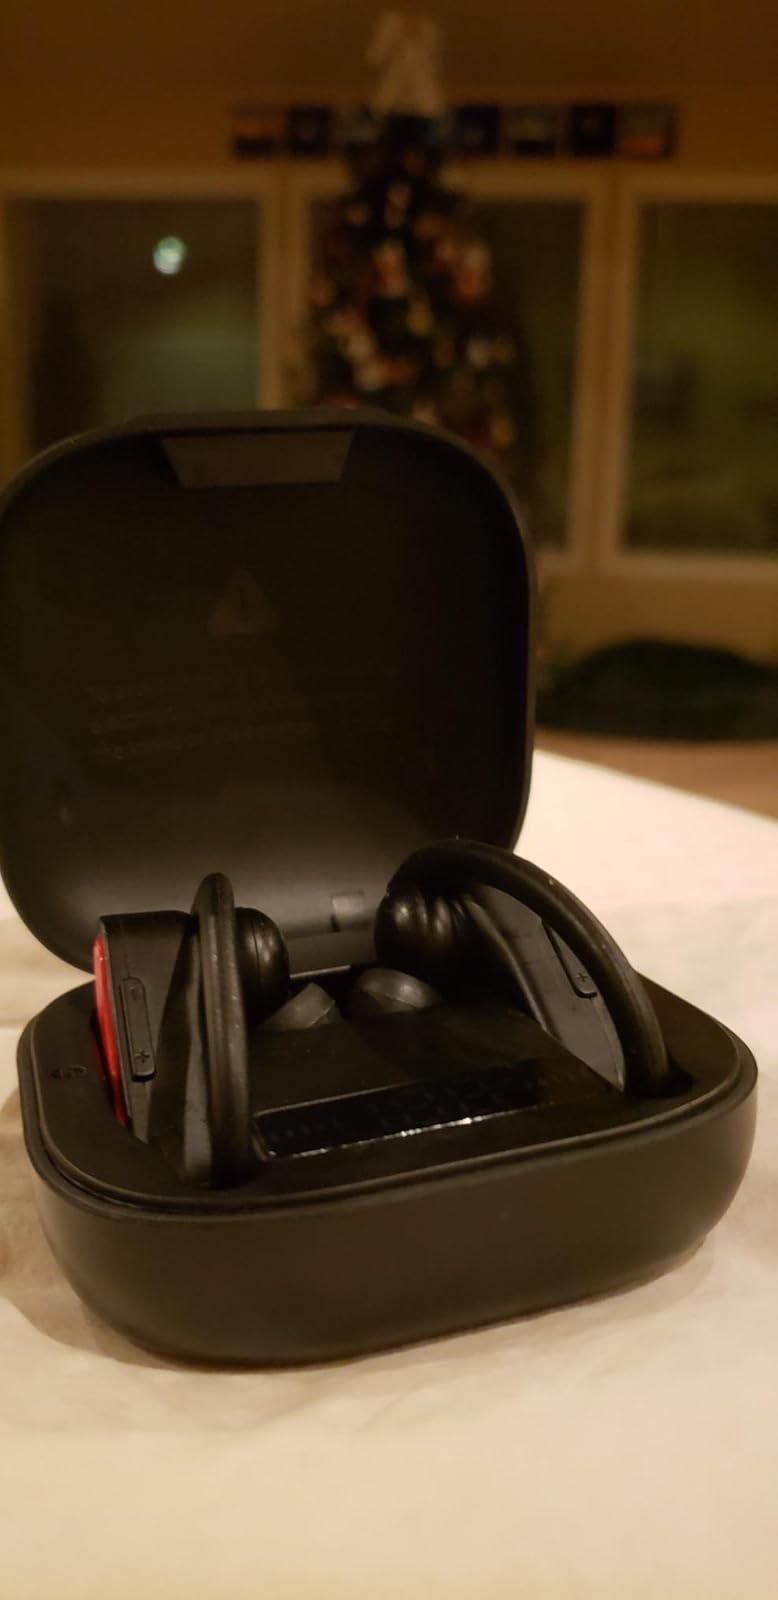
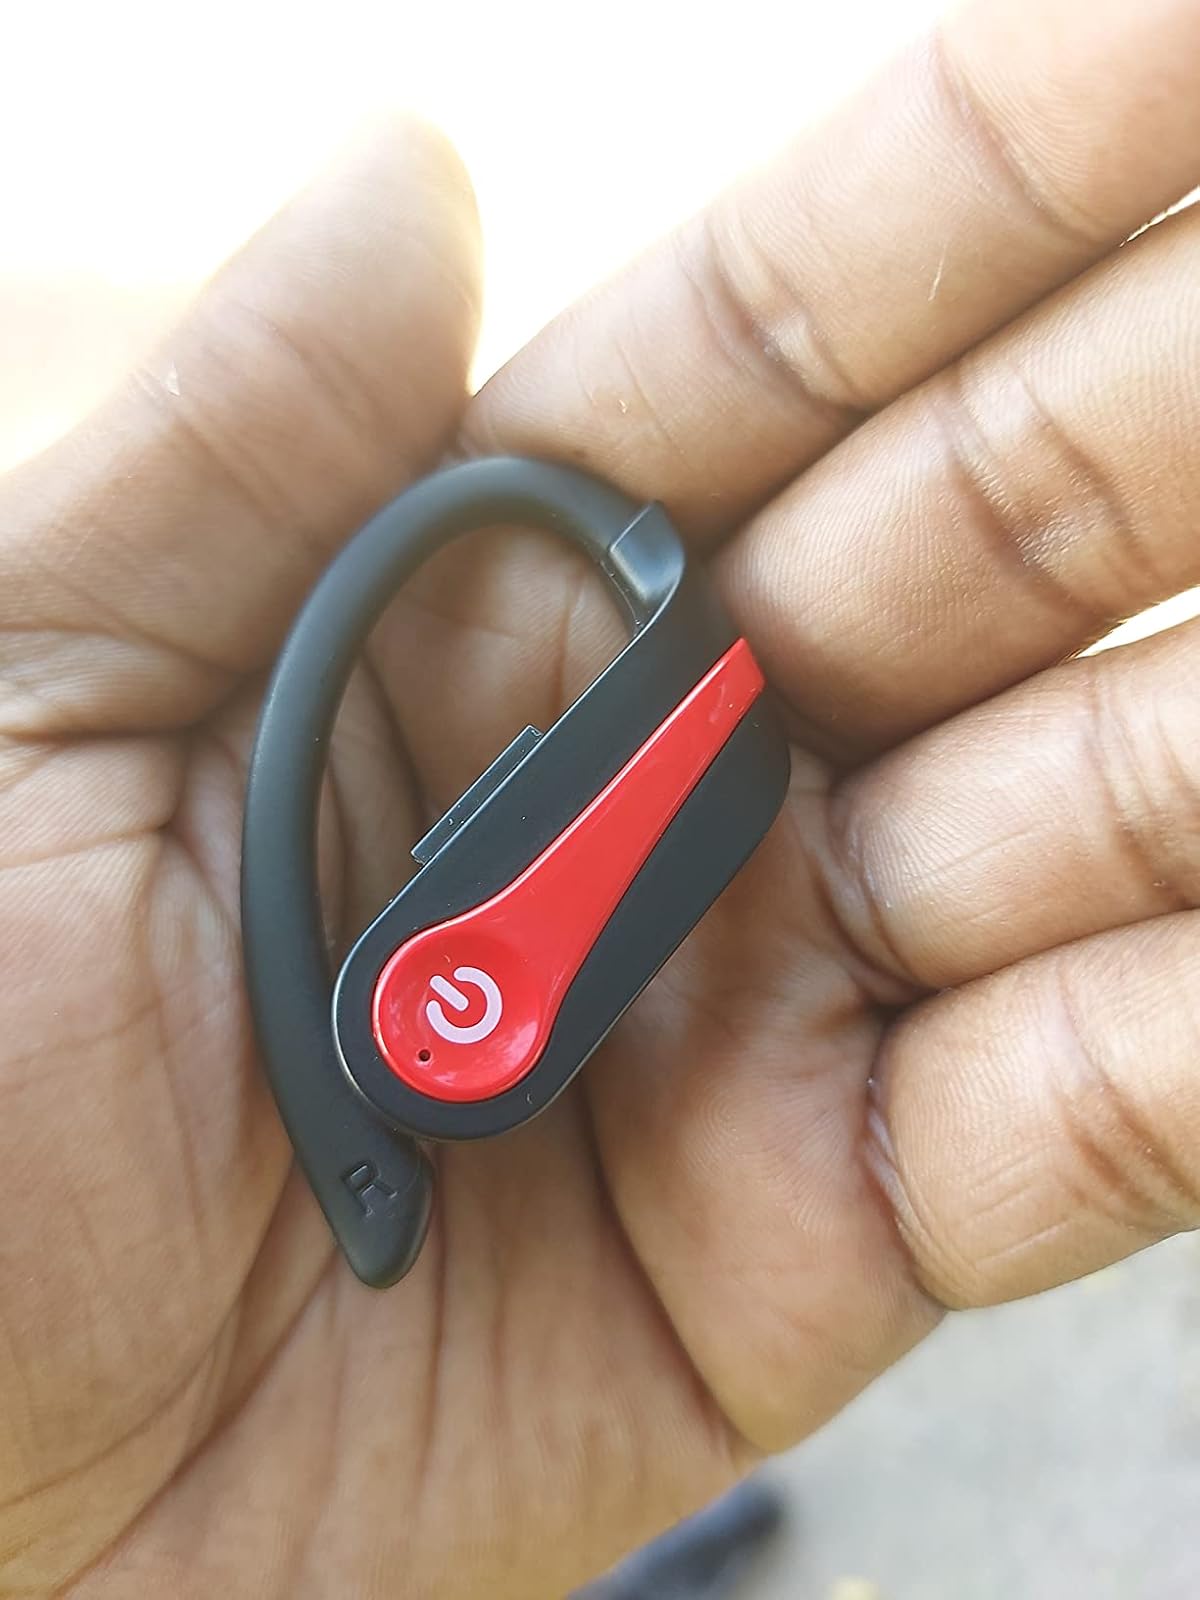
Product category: earbuds
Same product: yes